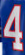
Number: 4